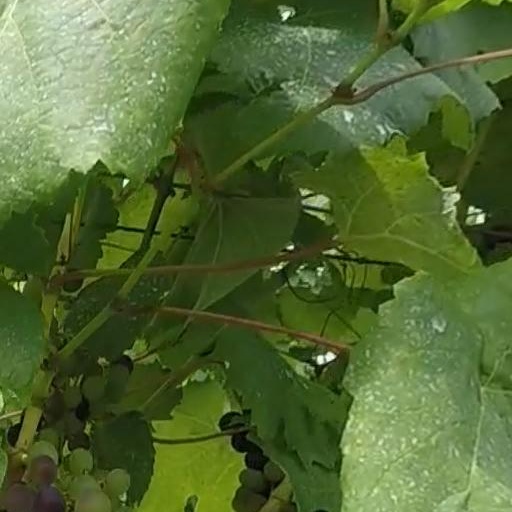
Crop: grape